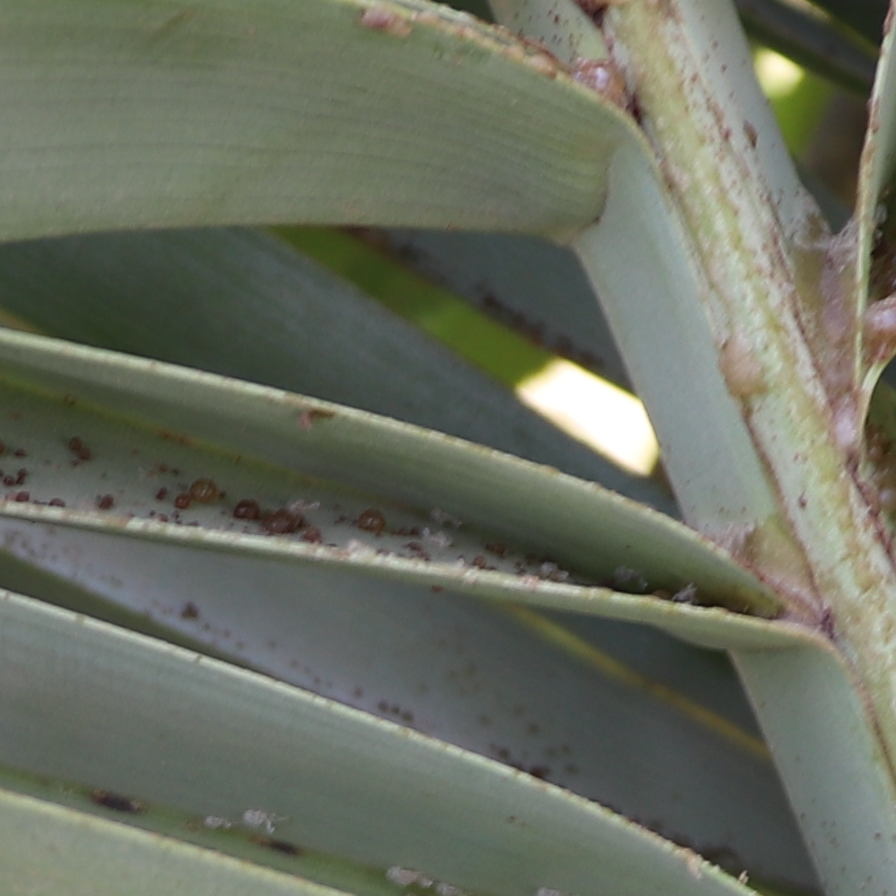
Label: Dubas